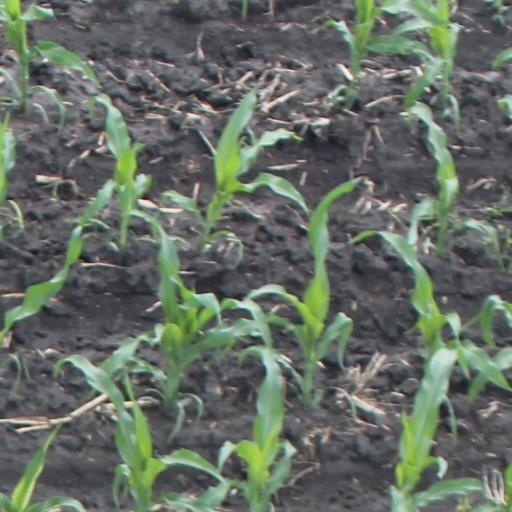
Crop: maize; corn